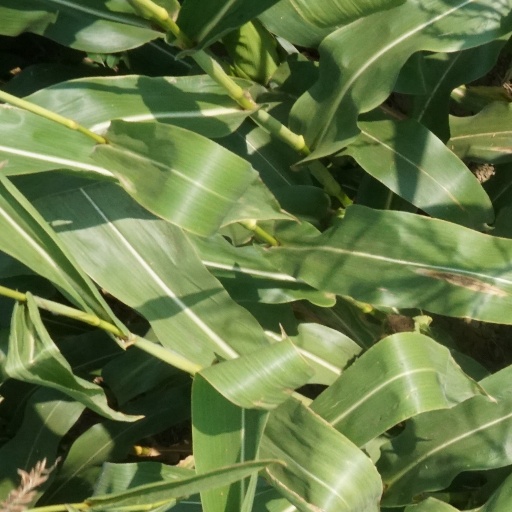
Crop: maize; corn